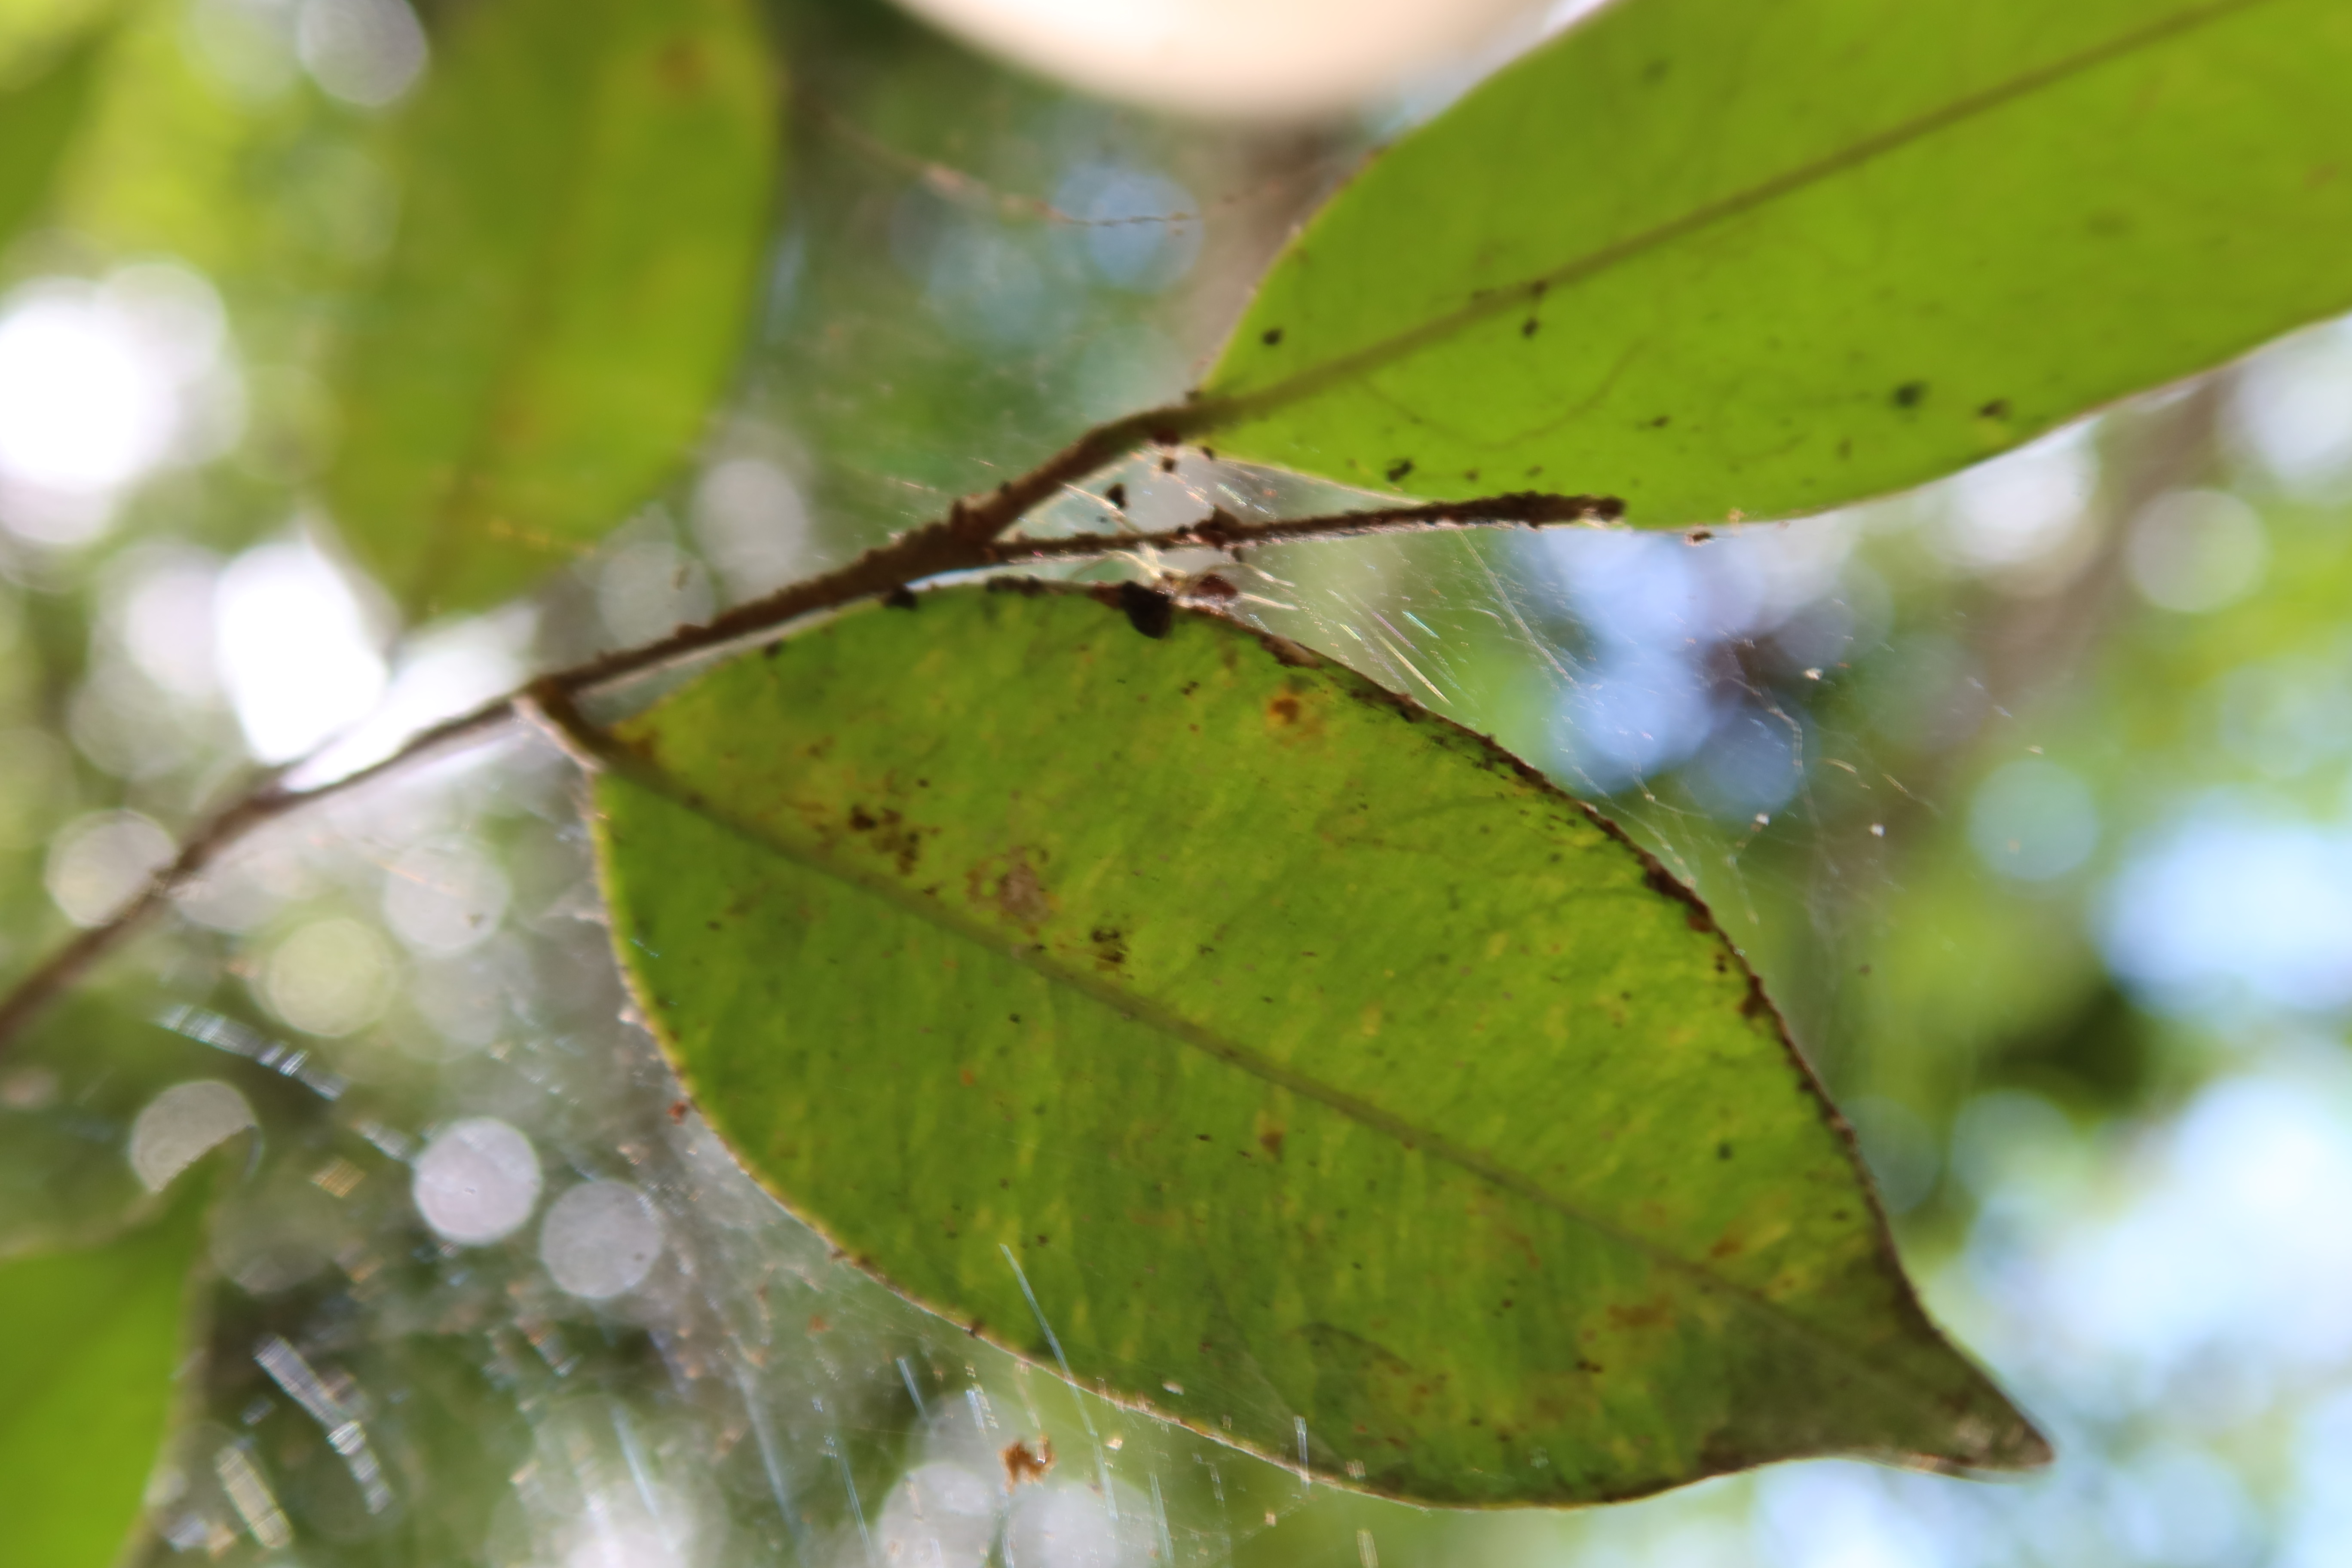
Label: Spiders